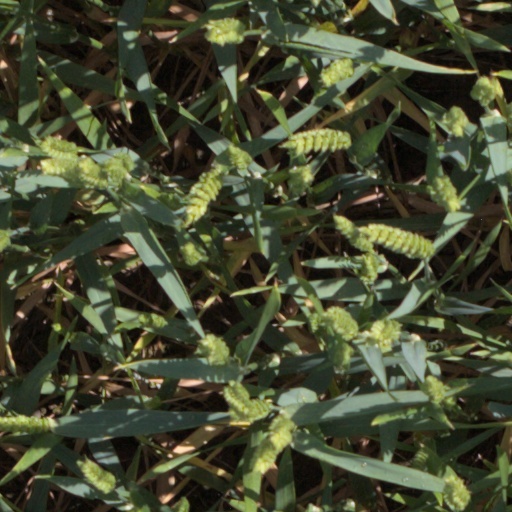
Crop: wheat